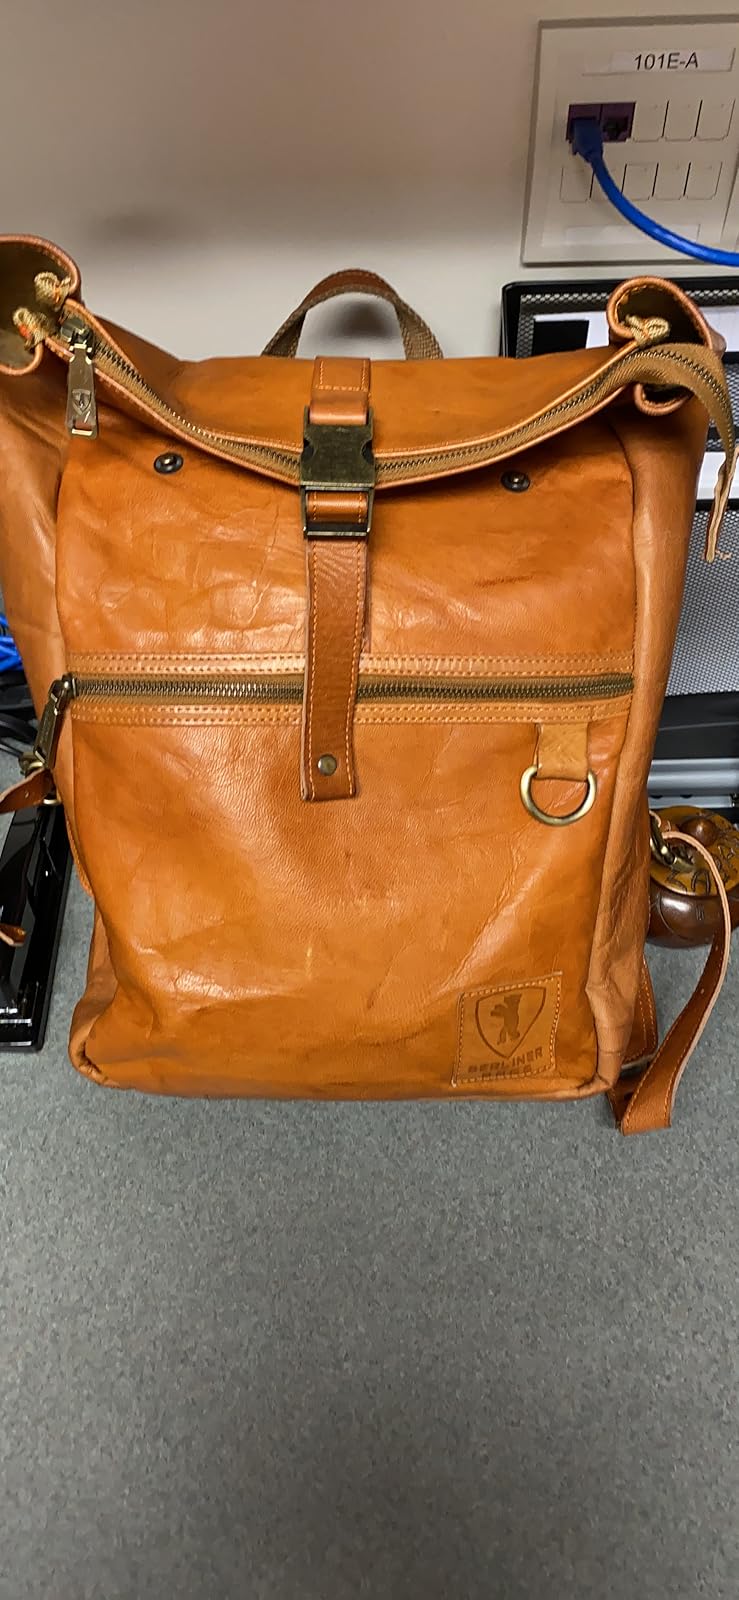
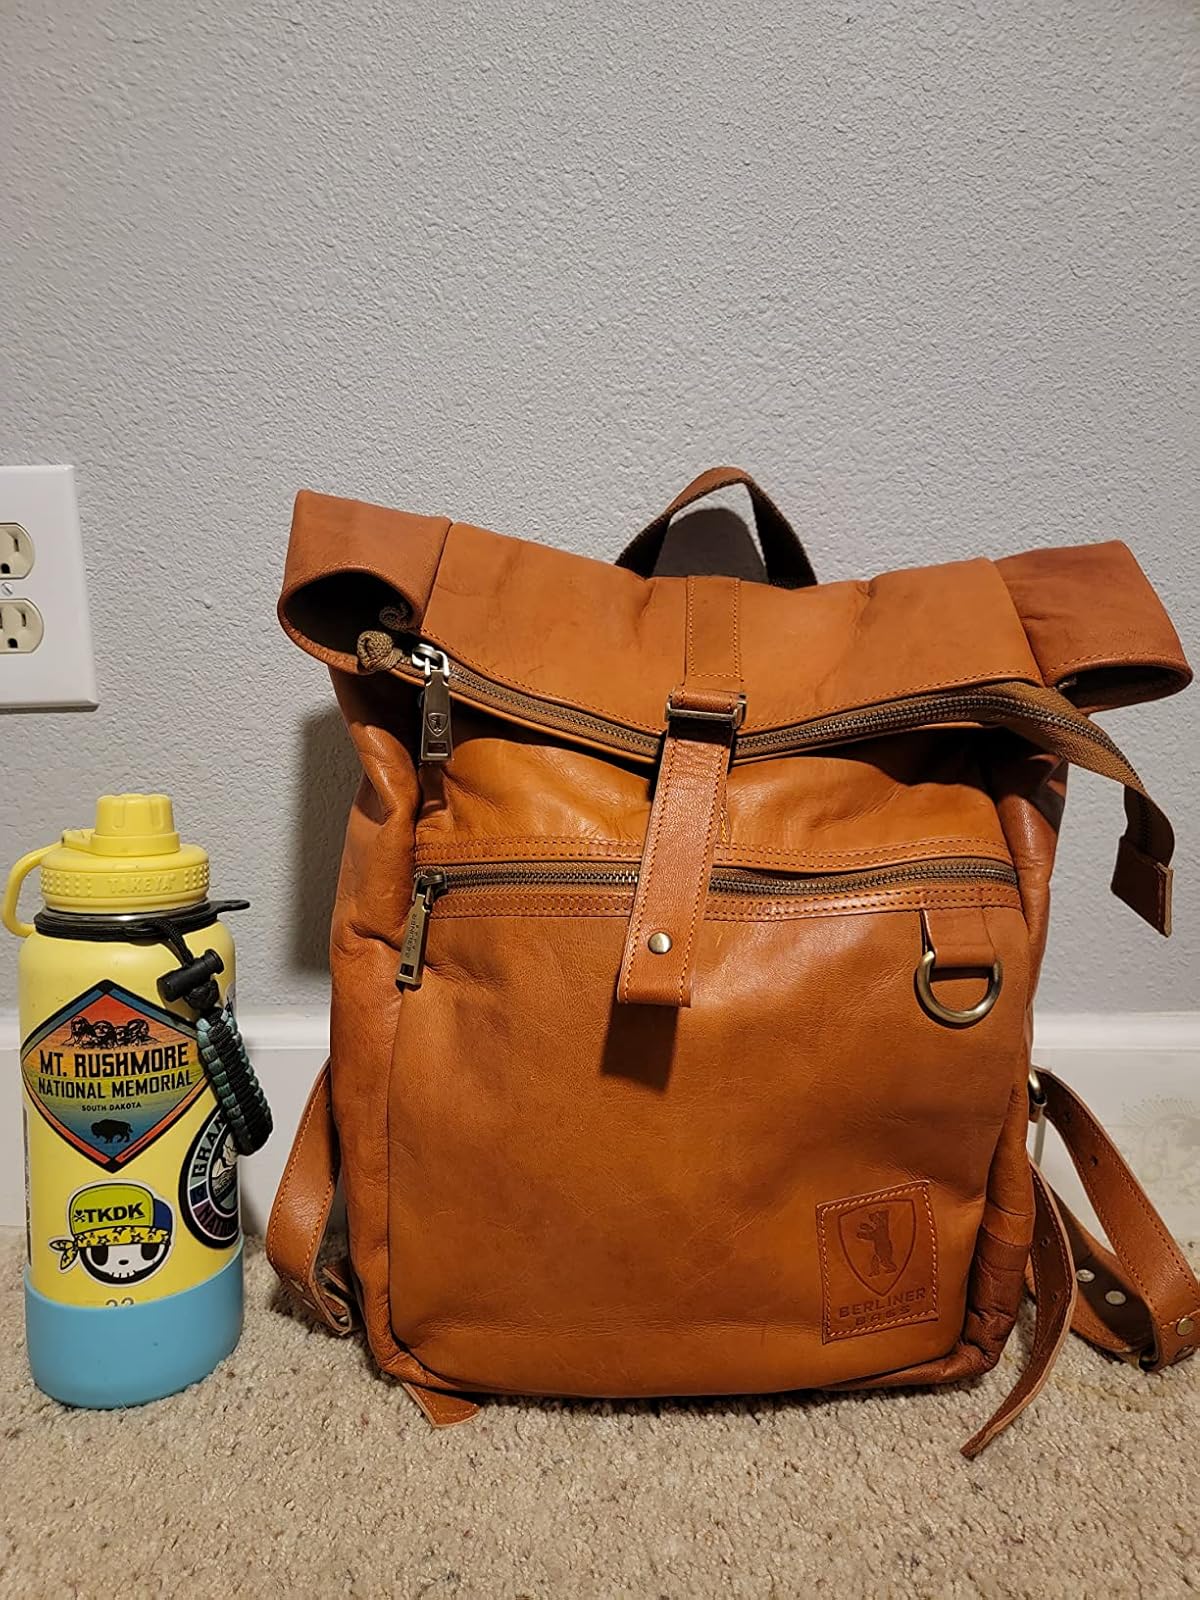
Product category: bag
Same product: yes